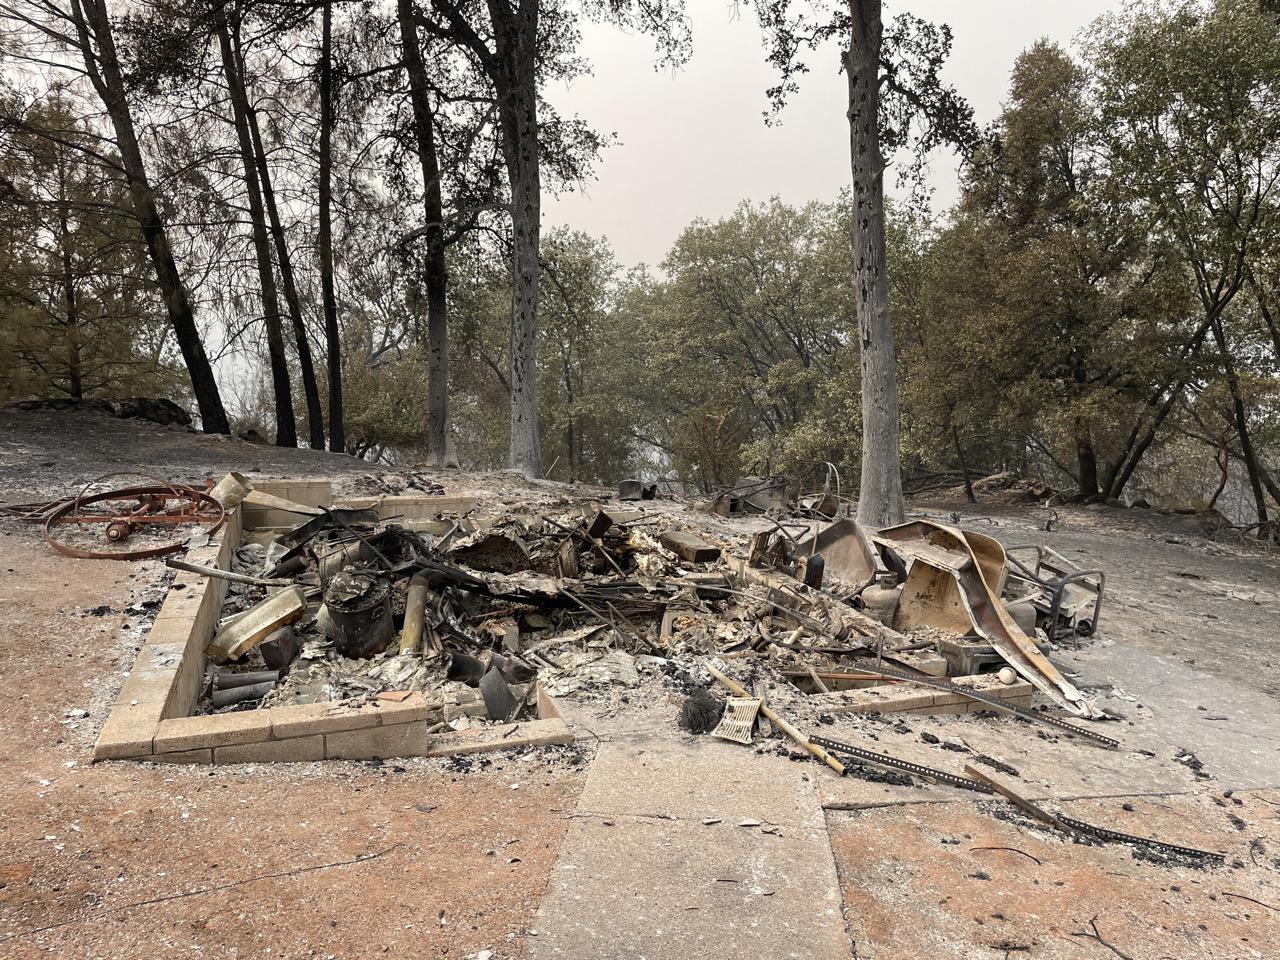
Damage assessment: destroyed